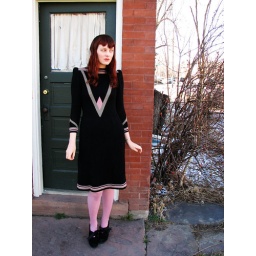
wearing: vintage adolpho dress for saks fifth, thrifted in ventura, ca; pink tights, i don't know; heels from macy's